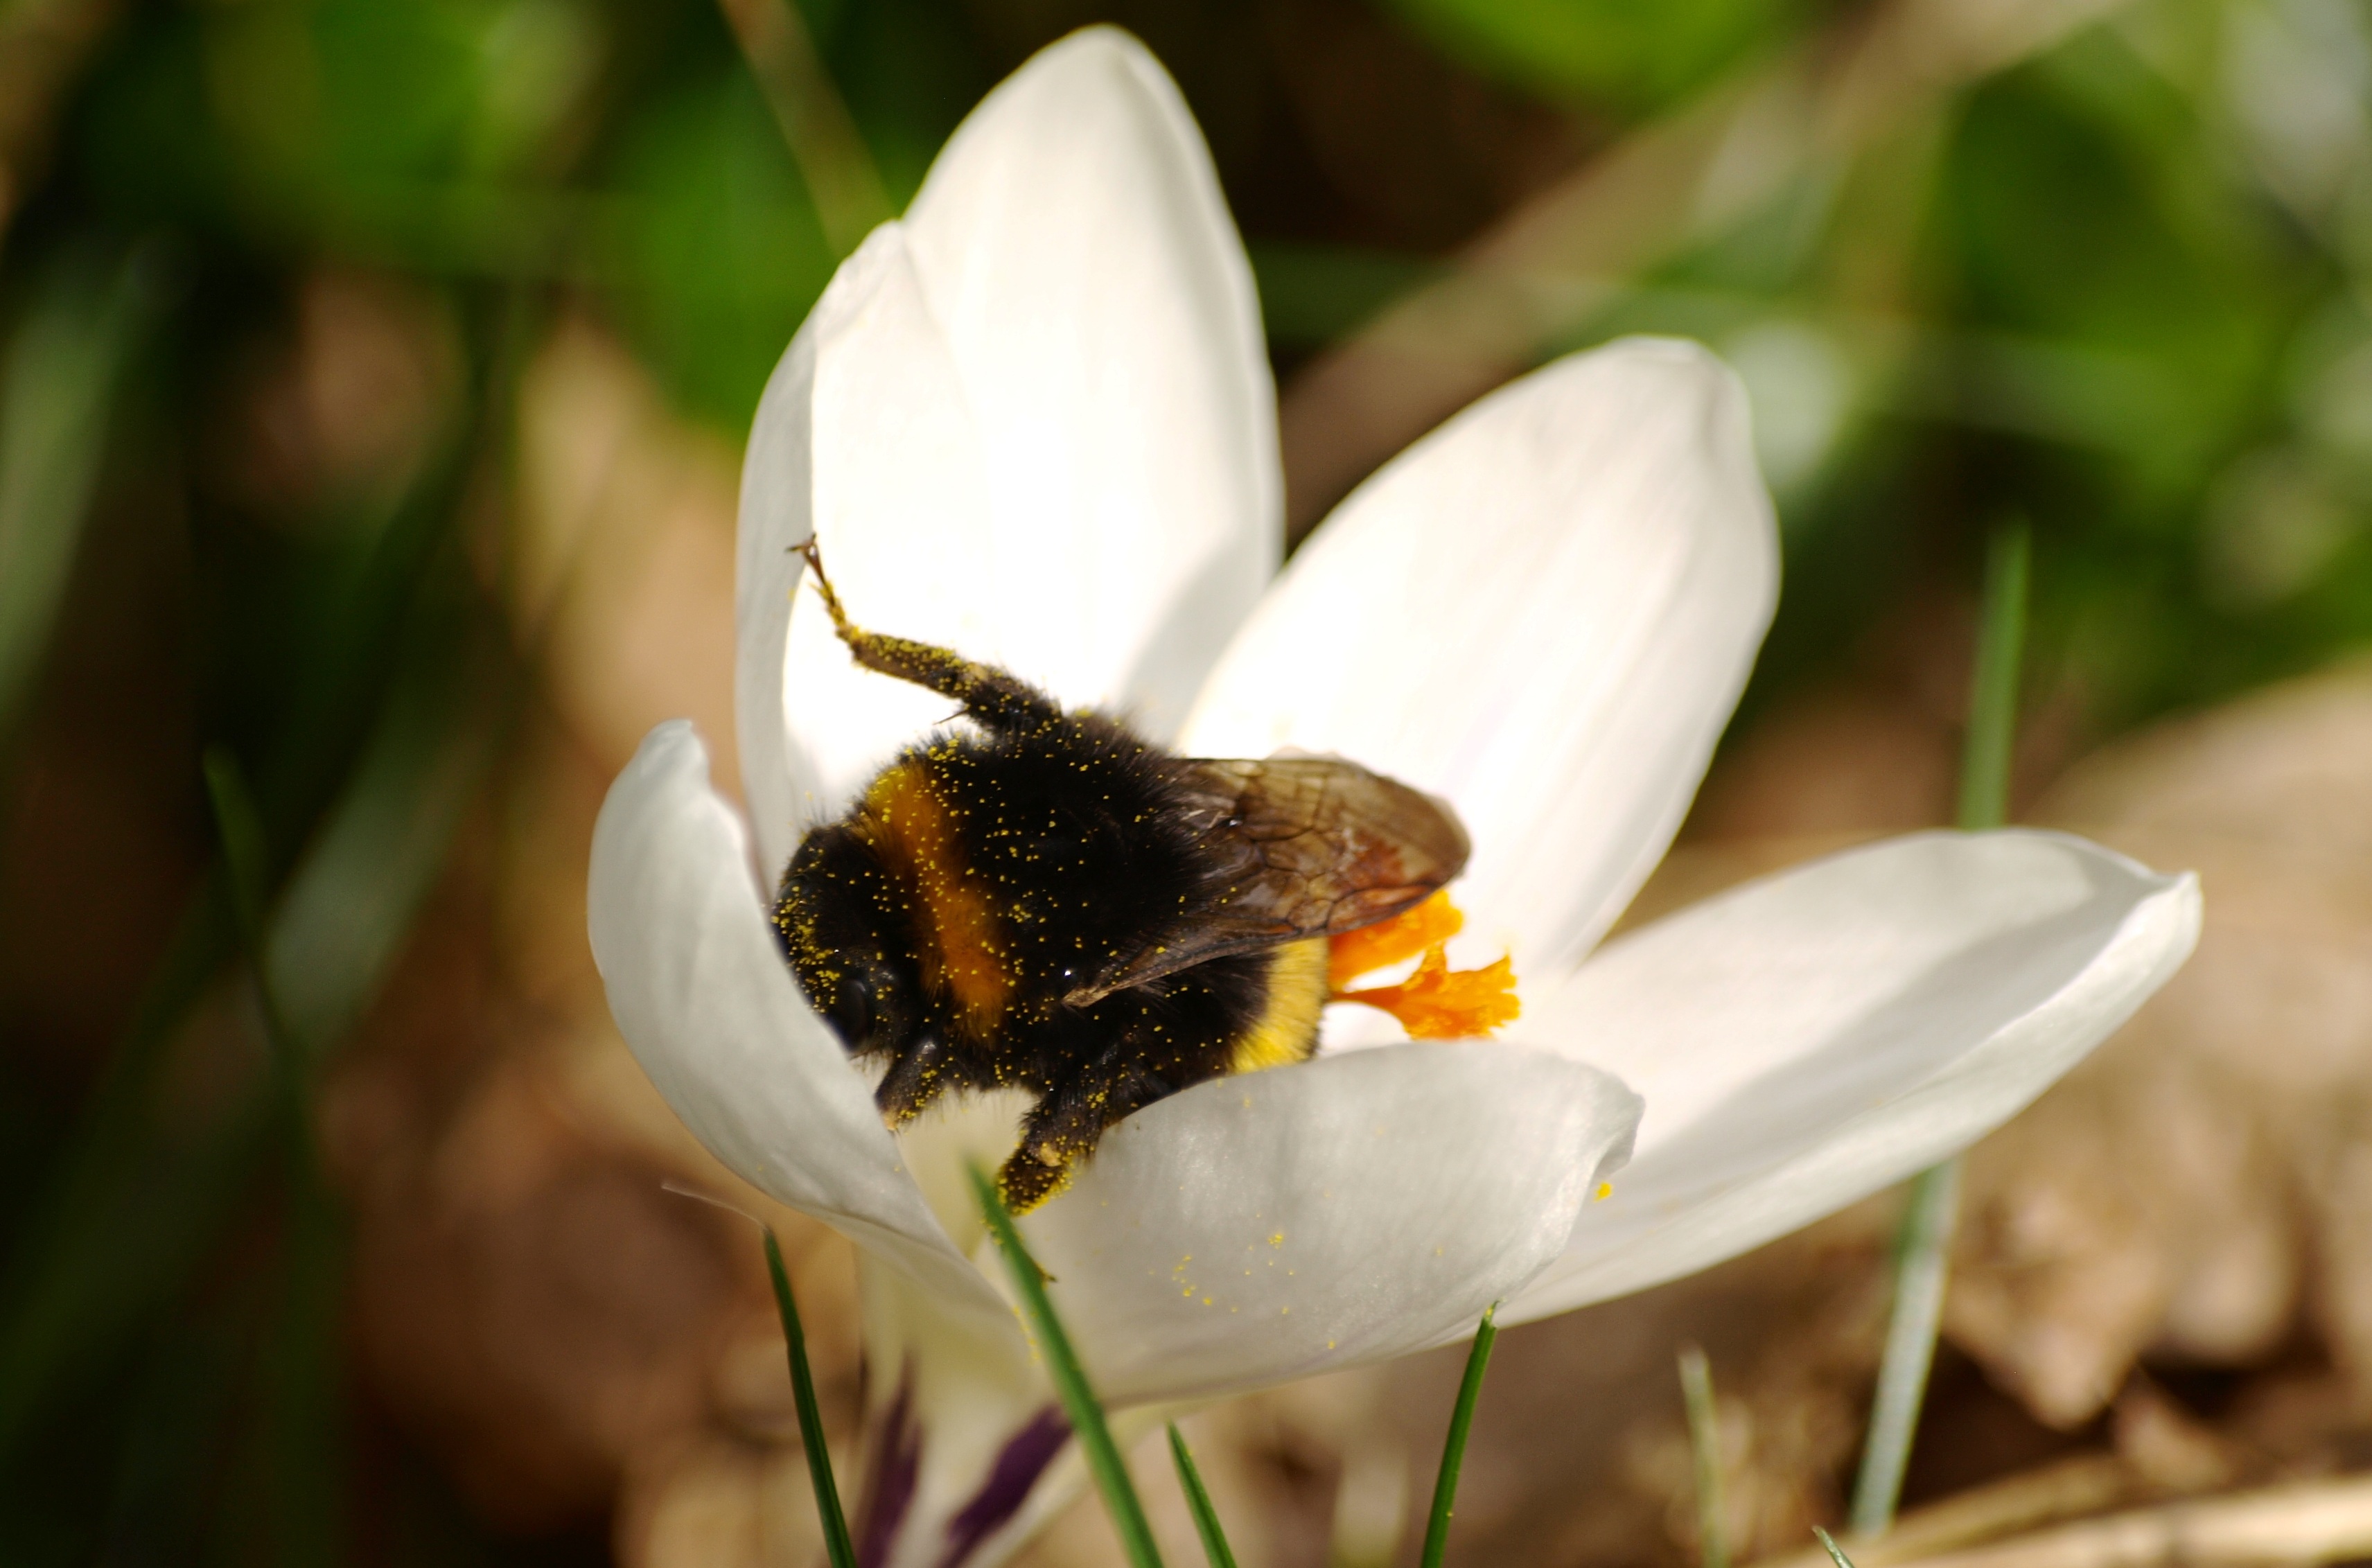
nature, blossom, plant, white, flower, petal, bloom, wildlife, pollen, insect, botany, close, flora, fauna, invertebrate, wildflower, close up, bee, crocus, bumblebee, hummel, collect, nectar, macro photography, honey bee, pollinator, membrane winged insect